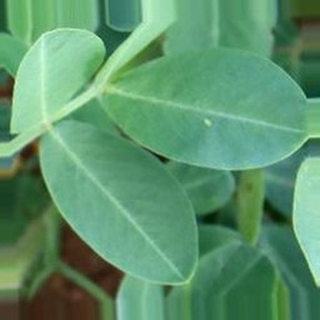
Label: healthy_groundnut